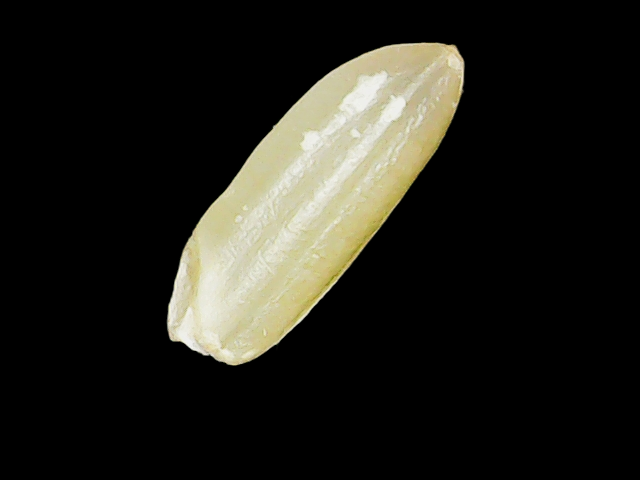
Rice variety: Binadhan12